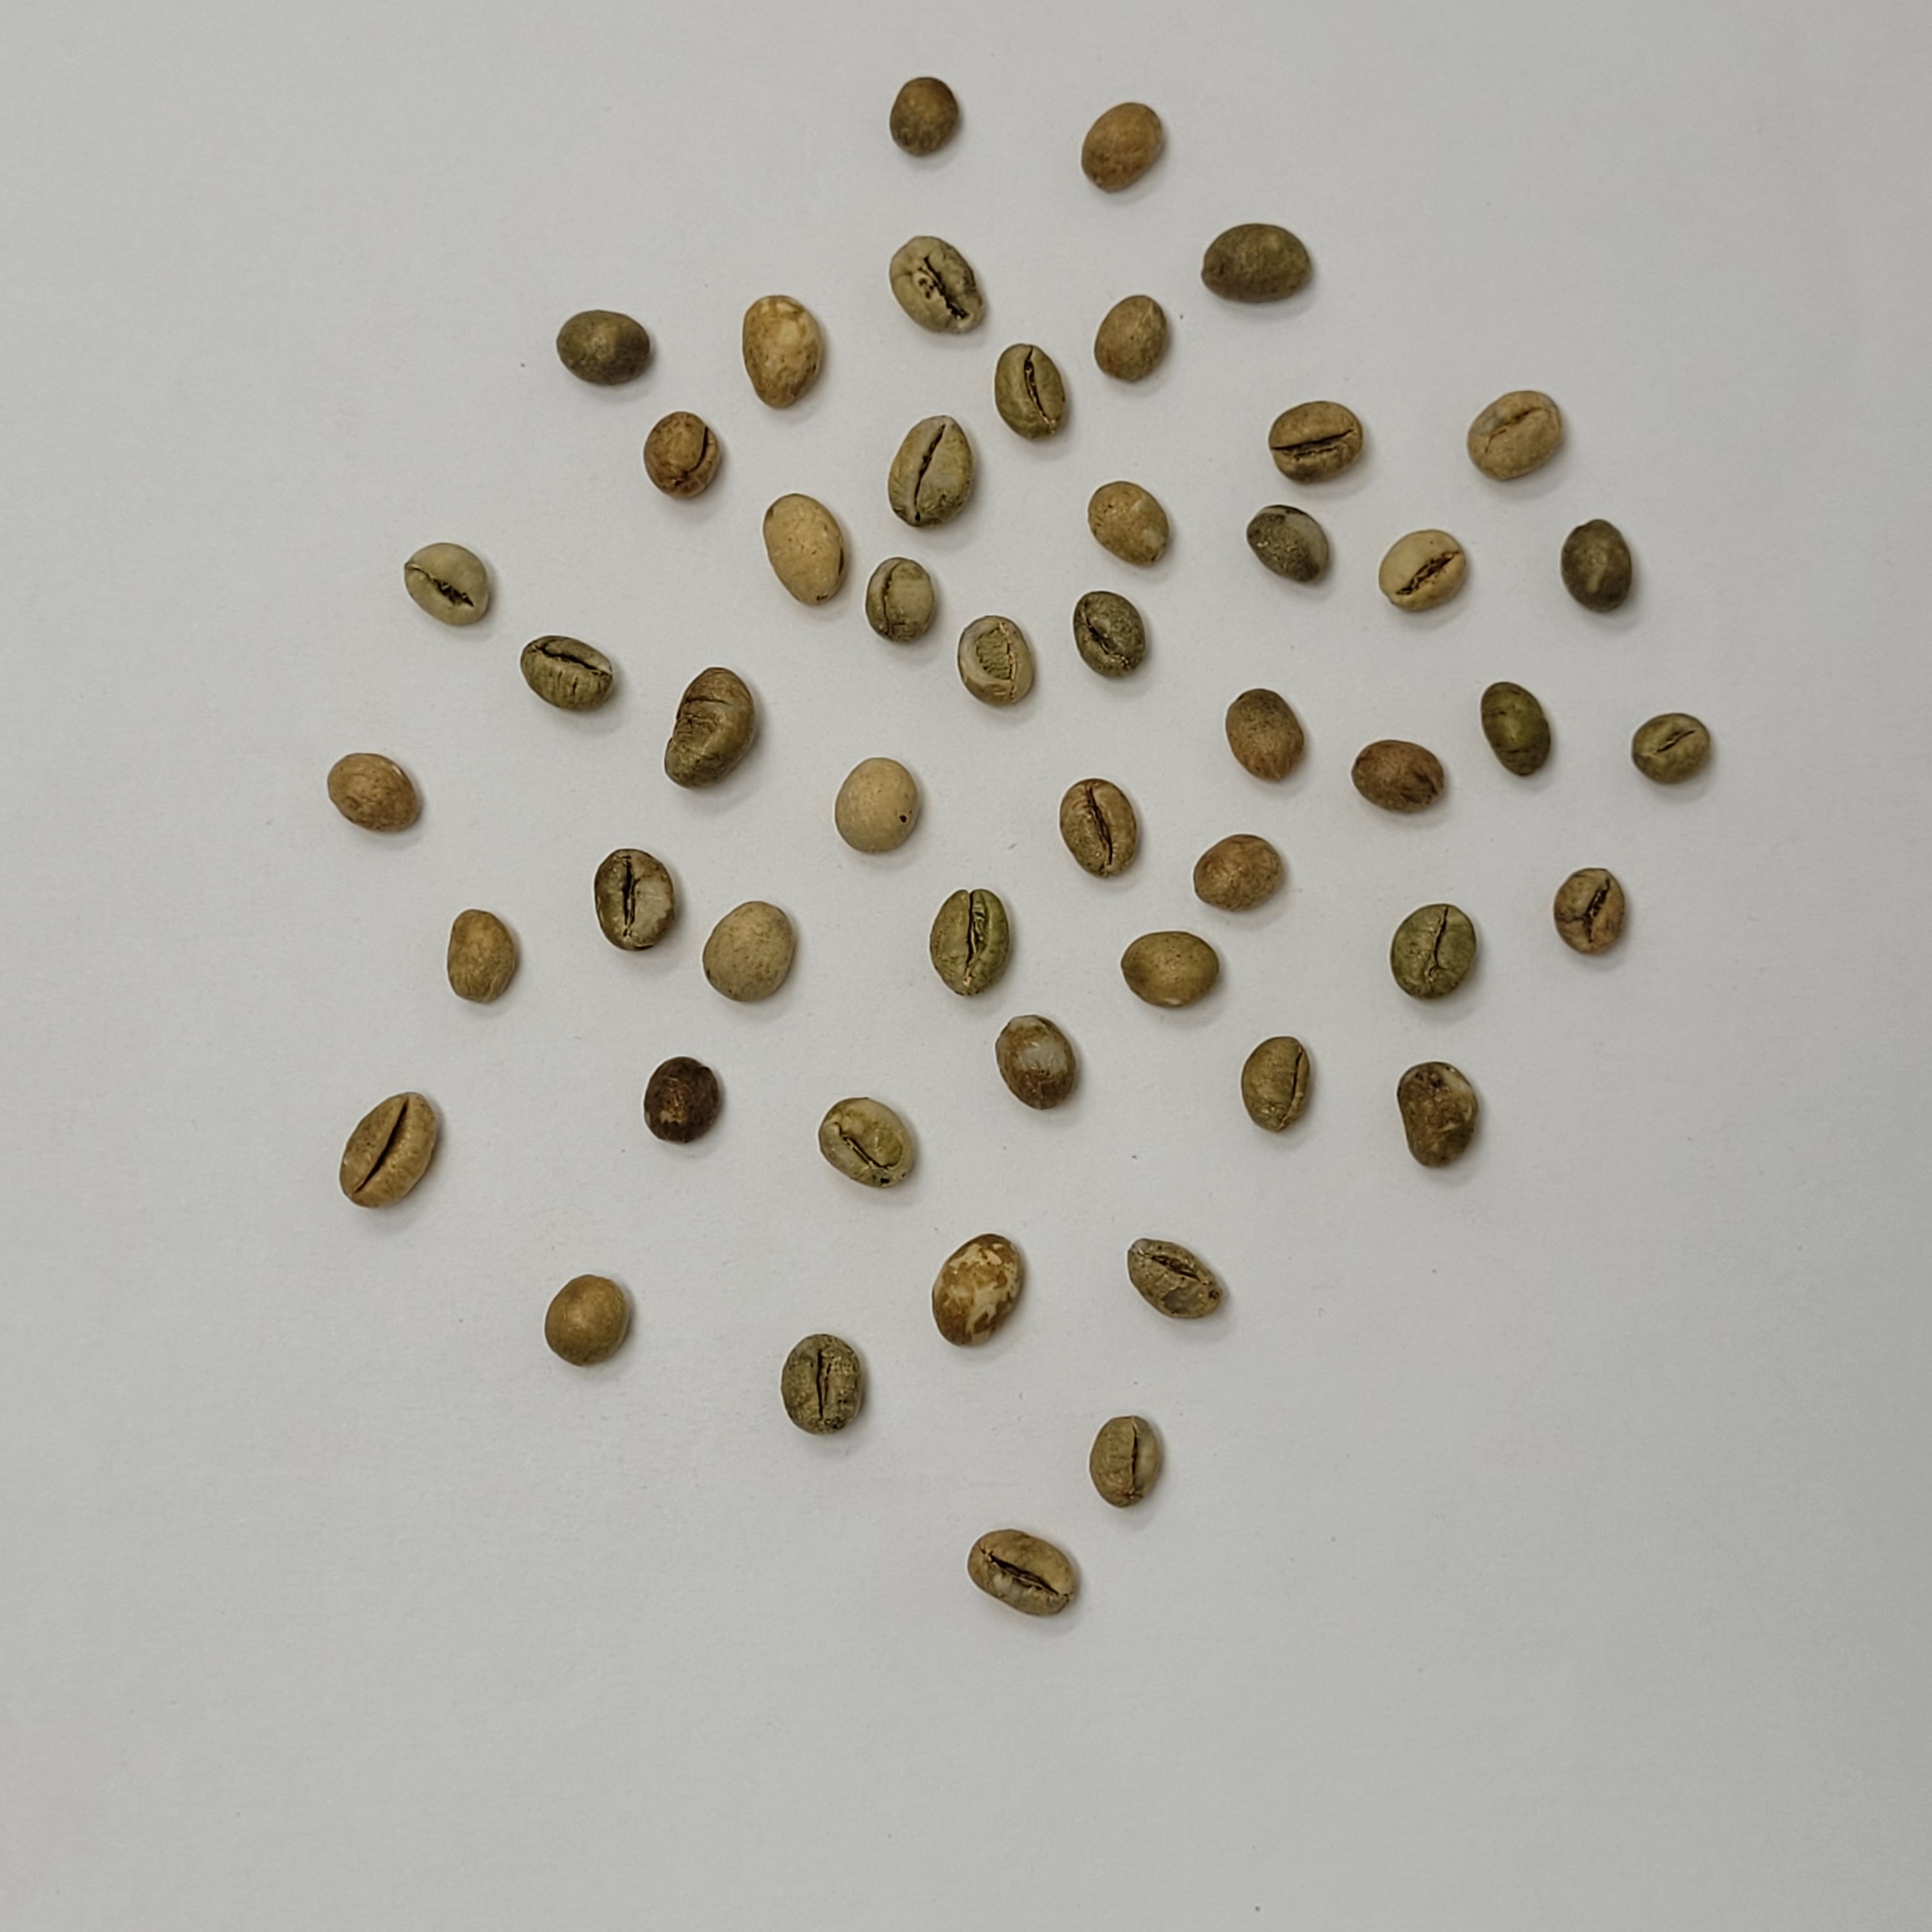
Coffee bean quality grade: PB-I